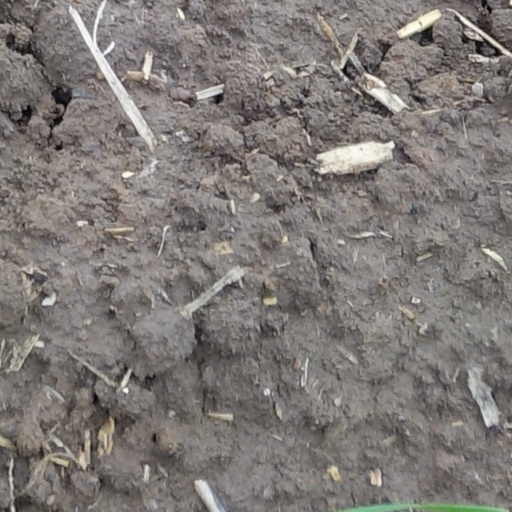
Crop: wheat